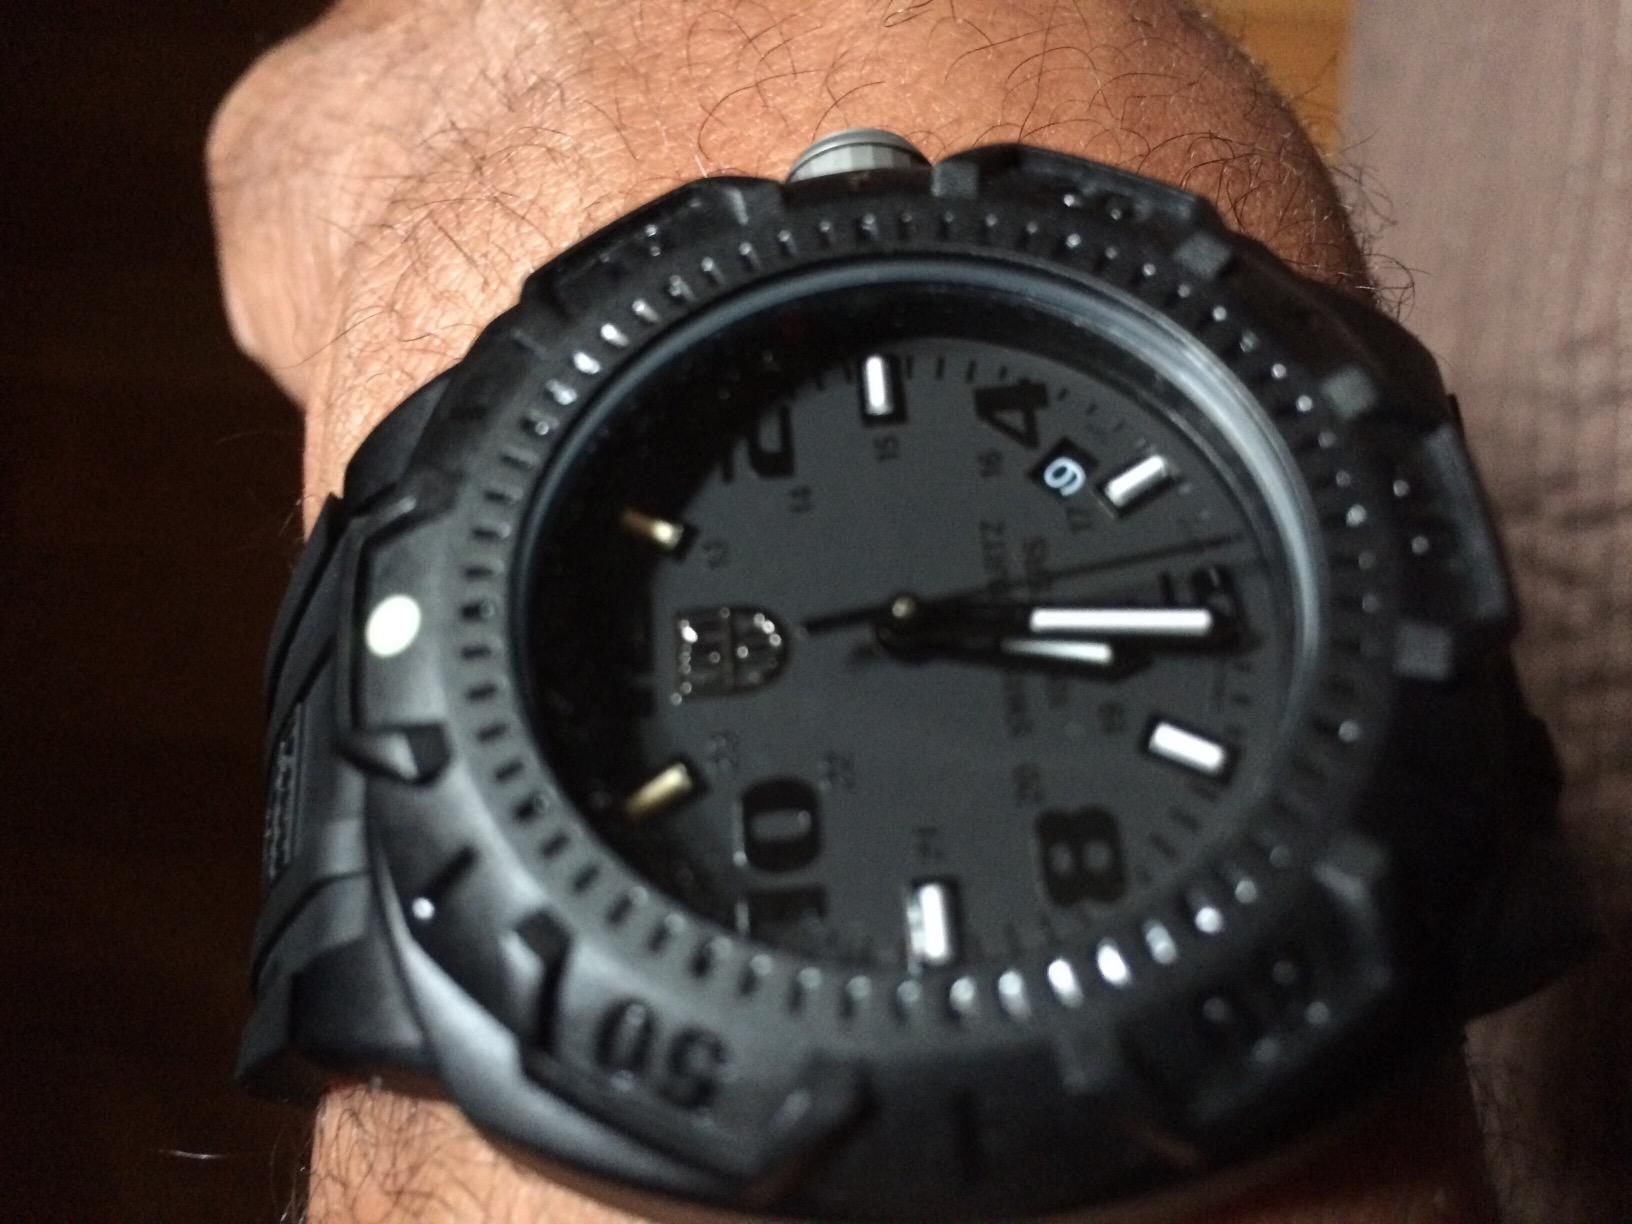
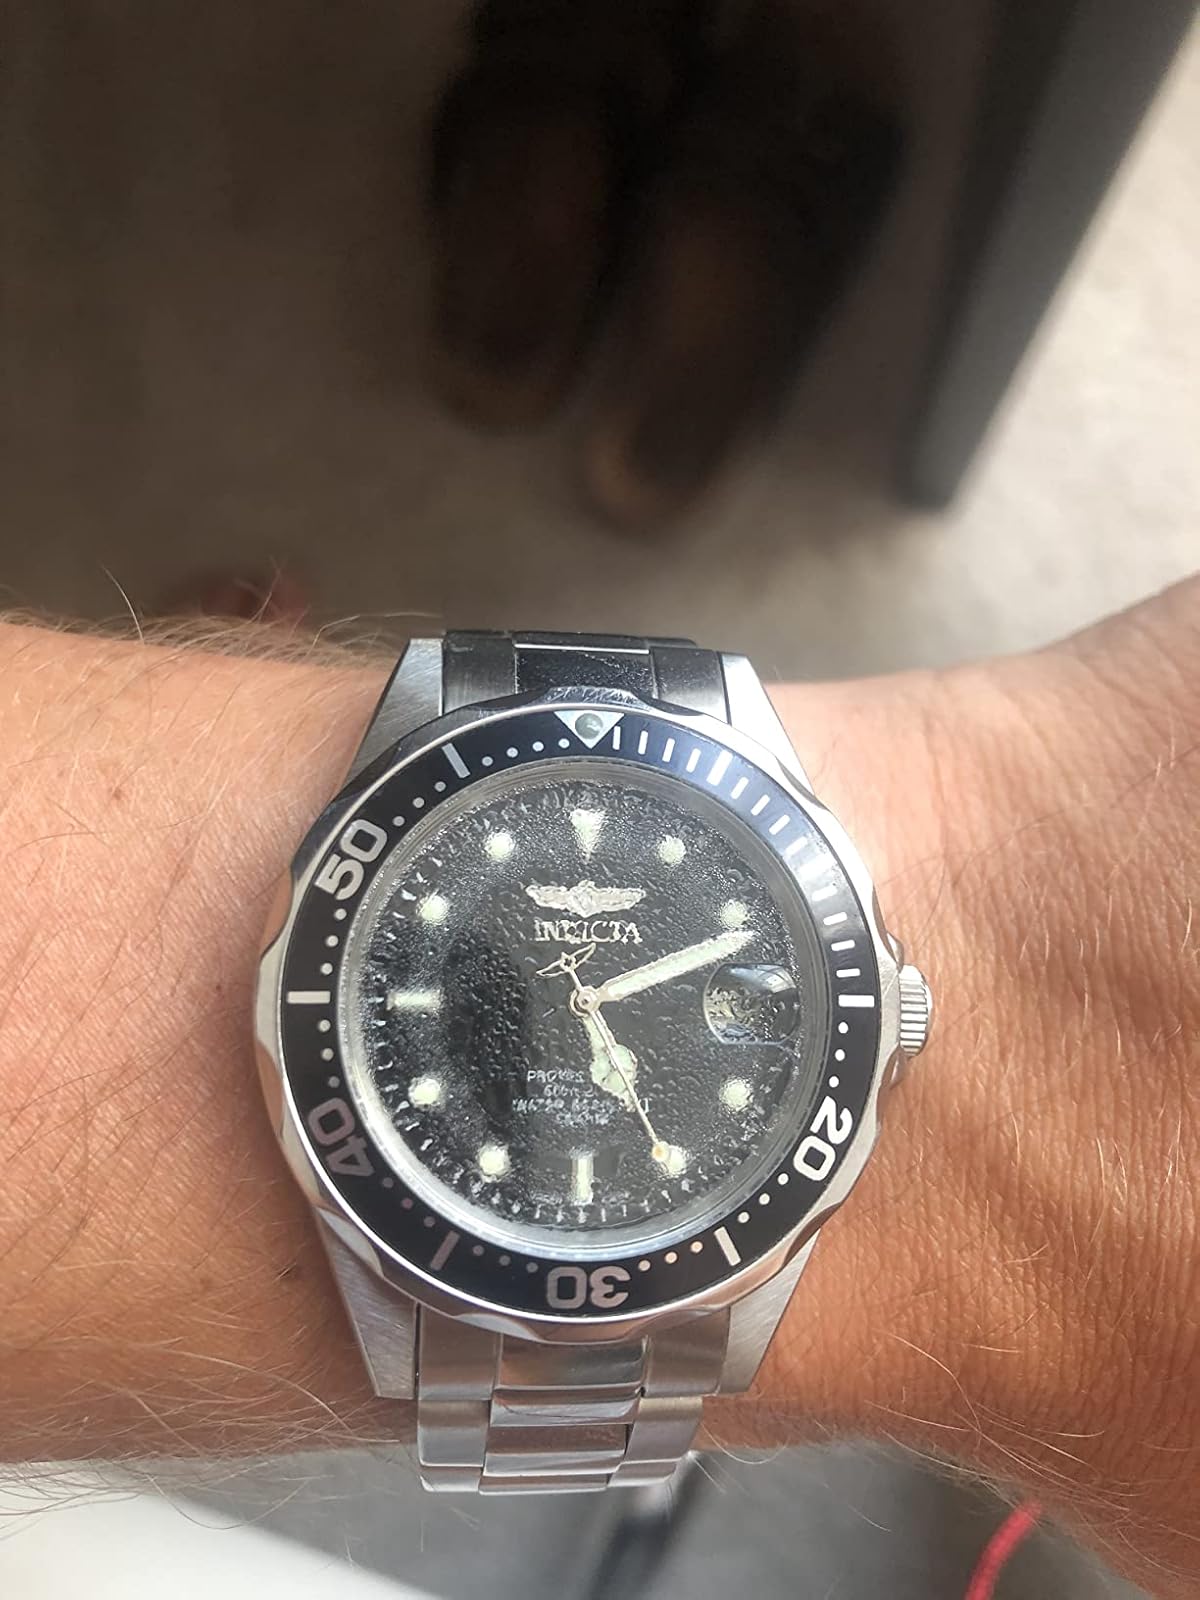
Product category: accessories_watch
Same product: no